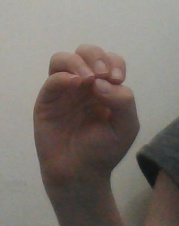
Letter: ha